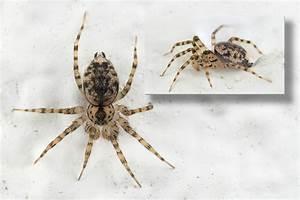
spider